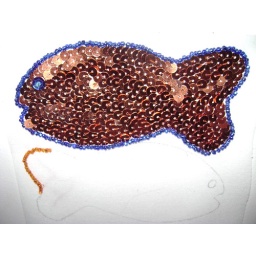
Sequin fish orange sequins,blue beads hand sewn. Wip fish underneath orange beads with blue sequins.